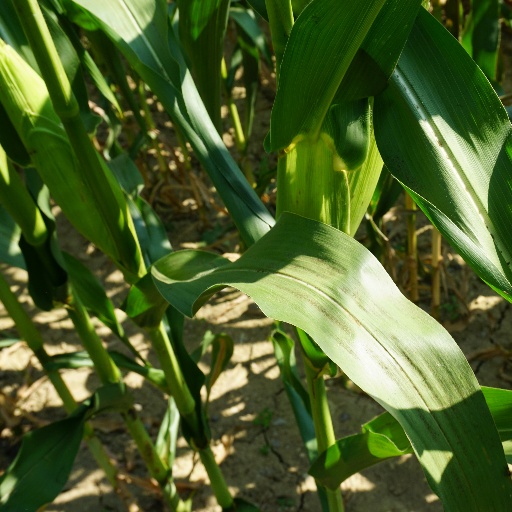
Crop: maize; corn